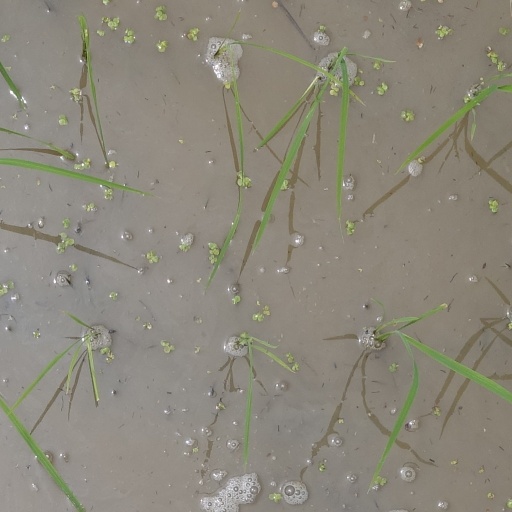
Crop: rice